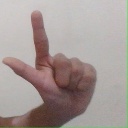
अक्षर: ल